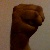
The image shows a hand gesture representing the letter 'M' in Indian Sign Language.